Ferrous metallurgy

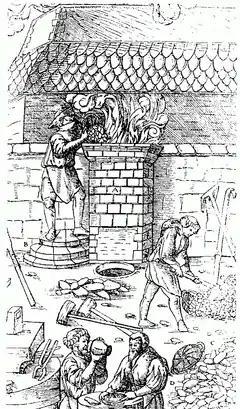
Bloomery smelting during the Middle Ages

Ferrous metallurgy is the metallurgy of iron and its alloys. The earliest surviving prehistoric iron artifacts, from the 4th millennium BC in Egypt, were made from meteoritic iron-nickel. It is not known when or where the smelting of iron from ores began, but by the end of the 2nd millennium BC iron was being produced from iron ores in the region from Greece to India, The use of wrought iron (worked iron) was known by the 1st millennium BC, and its spread defined the Iron Age. During the medieval period, smiths in Europe found a way of producing wrought iron from cast iron, in this context known as pig iron, using finery forges. All these processes required charcoal as fuel.